Tara (mountain)

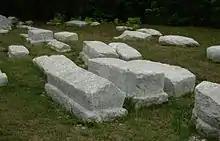
Stećci, a UNESCO World Heritage Site, in Mramorje

There are total of 140 insect species in the park. Rare species include Pančić's grasshopper ("Pyrgomorphella serbica"), endemic cricket Balkan isophya discovered in 1882 by Carl Brunner von Wattenwyl and aspen longhorn beetle, which in Serbia lives only on this location. 135 bird species make their temporary or permanent homes on the slopes of the mountain, including golden eagle, griffon vulture, peregrine falcon, Eurasian eagle owl, spotted nutcracker, Eurasian bullfinch, crossbill, black woodpecker, rock partridge and black grouse. On Perućac lake on the Drina, there is a population of common merganser, with 50 pairs. Tara is inhabited by 53 mammalian species, including the protected brown bear and otter, as well as chamois, roe deer, lynx, wolf, jackal, wild boar, European pine marten, and European wildcat.